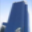
Label: skyscraper